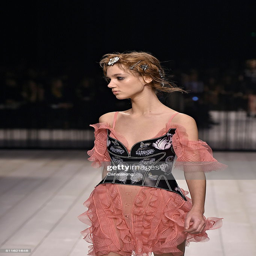
a model walks the runway at the fashion show during event .